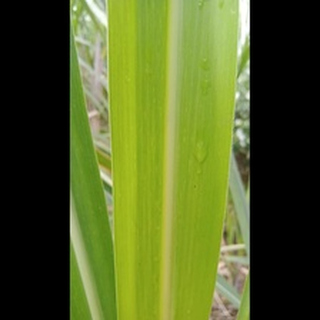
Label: healthy_sugarcane